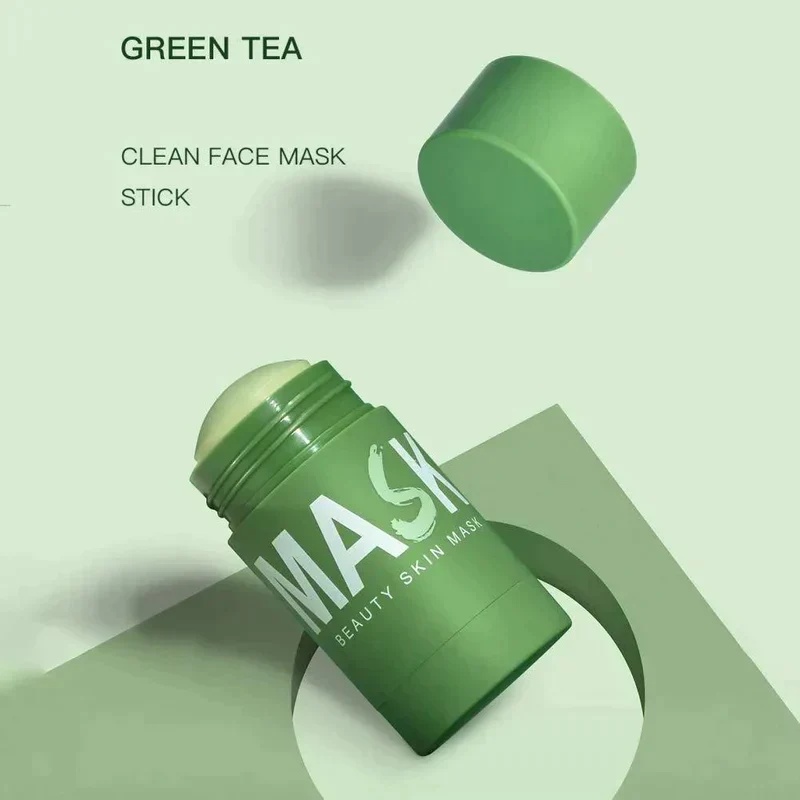
The Magic Green Stick Mask
MAIN FEATURES Natural Ingredients The Green Tea Solid cleansing face contains green tea extract, which can effectively clean the skin pores, deeply clean up skin dirt, adjust the skin's water and oil balance, replenish skin moisture, and nourish the skin. Moisturizing Effectively reduce blackheads, control oil, improve facial fullness, and Keep beautiful skin. Easy To Use Just wash your face, apply mud to your face or body, leave it for about 10 mins, then wash off. The texture is fine and smooth, easy to spread, and easy to use. Easy To Carry The product adopts the design of a rotating head, which is more convenient to use and not accessible to dirty hands. Pretty and small, easy to carry. USING METHODS 1. Spin out the paste and apply it to the face. 2. Apply evenly to the face and leave it on for about 10 minutes. 3. After it dries, rinse with water.
Brand: Trustify
Category: Health & Beauty > Personal Care > Cosmetics > Skin Care > Skin Care Masks & Peels